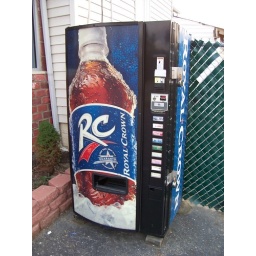
A bottle vending machine advertising Royal Crown Cola on the front. Located in Columbus, Ohio.